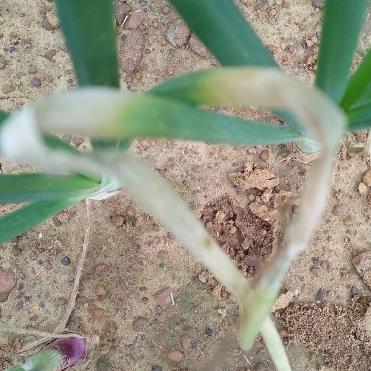
Crop: Onion
Condition: fusarium-d